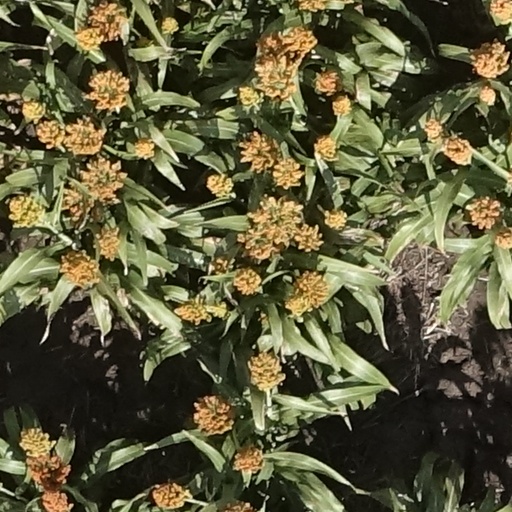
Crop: sorghum